2017 in video games

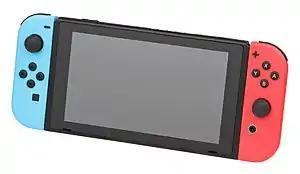
Nintendo Switch

Series with new installments in 2017 include "Assassin's Creed", "Bomberman", "Bubsy", "Call of Duty", "Crash Bandicoot", "Danganronpa", "", "Destiny", "", "Dragon Quest", "Doom", "Dynasty Warriors", "Final Fantasy", "Fire Emblem", "Forza Motorsport", "Gran Turismo", "Gravity Rush", "Halo Wars", "Injustice", "Kingdom Hearts", "Kirby", "Life Is Strange", "Marvel vs. Capcom", "Mass Effect", "Metroid", "Need for Speed", "Nier", "Persona", "", "Pokémon", "Prey", "Professor Layton", "Resident Evil", "Sniper Elite", "", "Sonic the Hedgehog", "Splatoon", "Star Wars Battlefront", "Super Mario", "Tekken", "The Evil Within", "The Legend of Zelda", "Tom Clancy's Ghost Recon", "Uncharted", "Wipeout", "Wolfenstein", "WWE 2K", "Xenoblade Chronicles", "Yakuza" and "Yoshi".